Ronni Solbert

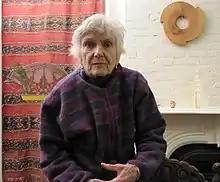
Solbert in 2009

Romaine Gustave Solbert (September 7, 1925 – June 9, 2022) was an American artist, photographer, and author, known primarily as an illustrator of books, including "The Pushcart War" and more than a dozen other titles written by her partner Jean Merrill.